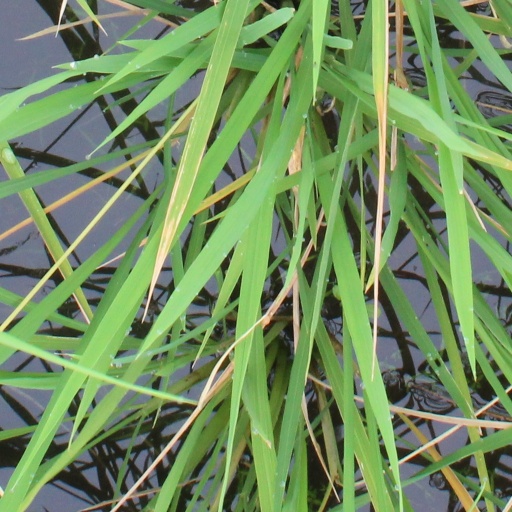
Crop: rice